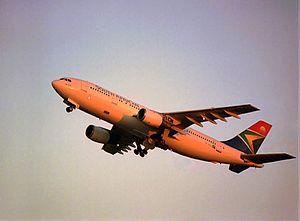
L'Airbus A300 est une famille d'avions de ligne à large fuselage construits par Airbus de 1972 à 2007. L'A300 est à l'origine de la création du groupe Airbus et constitue son premier modèle commercialisé.